History of computed tomography

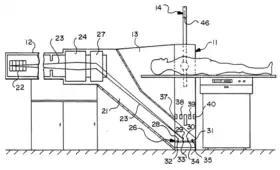
Patent illustration showing a cutaway view of an electron beam computed tomography (EBCT) system.

Early attempts to overcome the superimposition of structures inherent to projectional radiography involved methods in which the X-ray source and the detecting film moved simultaneously along specific trajectories. These techniques were based on principles of projective geometry, allowing a particular plane (or slice) to be "focused" during exposure while structures above and below the plane were blurred. This approach became known as planography or focal plane tomography. Key contributors to its development included the French physician André Bocage, Italian radiologist Alessandro Vallebona, and Dutch radiologist Bernard George Ziedses des Plantes.